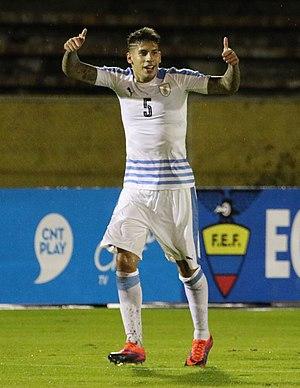
Mathías Olivera, né le 31 octobre 1997 à Montevideo, est un footballeur uruguayen évoluant au poste d'arrière gauche au Getafe CF.